Libertarianism in the United States

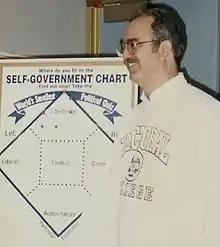
David Nolan, founder of the Libertarian Party

As a result of the split, a small group of Americans led by David Nolan and a few friends formed the Libertarian Party in 1971. Attracting former Democrats, Republicans and independents, it has run a presidential candidate every election year since 1972. Over the years, dozens of libertarian political parties have been formed worldwide. Educational organizations like the Center for Libertarian Studies and the Cato Institute were formed in the 1970s and others have been created since then. Philosophical libertarianism gained a significant measure of recognition in academia with the publication in 1974 of Harvard University professor Robert Nozick's "Anarchy, State, and Utopia", a response to John Rawls's "A Theory of Justice" (1971). The book proposed a minimal state on the grounds that it was an inevitable phenomenon that could arise without violating individual rights. The book won a National Book Award in 1975. According to libertarian essayist Roy Childs, "Nozick's "Anarchy, State, and Utopia" single-handedly established the legitimacy of libertarianism as a political theory in the world of academia".